Frank Holl

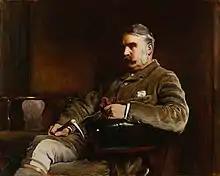
W.S. Gilbert, 1886, National Portrait Gallery

Holl's major portraits include likenesses of Lord Roberts, painted for Queen Victoria (1882); the Prince of Wales (1882–83); Lord Dufferin, the Duke of Cleveland (1885); Lord Overstone, John Bright, Mr Gladstone, Joseph Chamberlain, John Tenniel, Earl Spencer, Viscount Cranbrook, and a score of others.